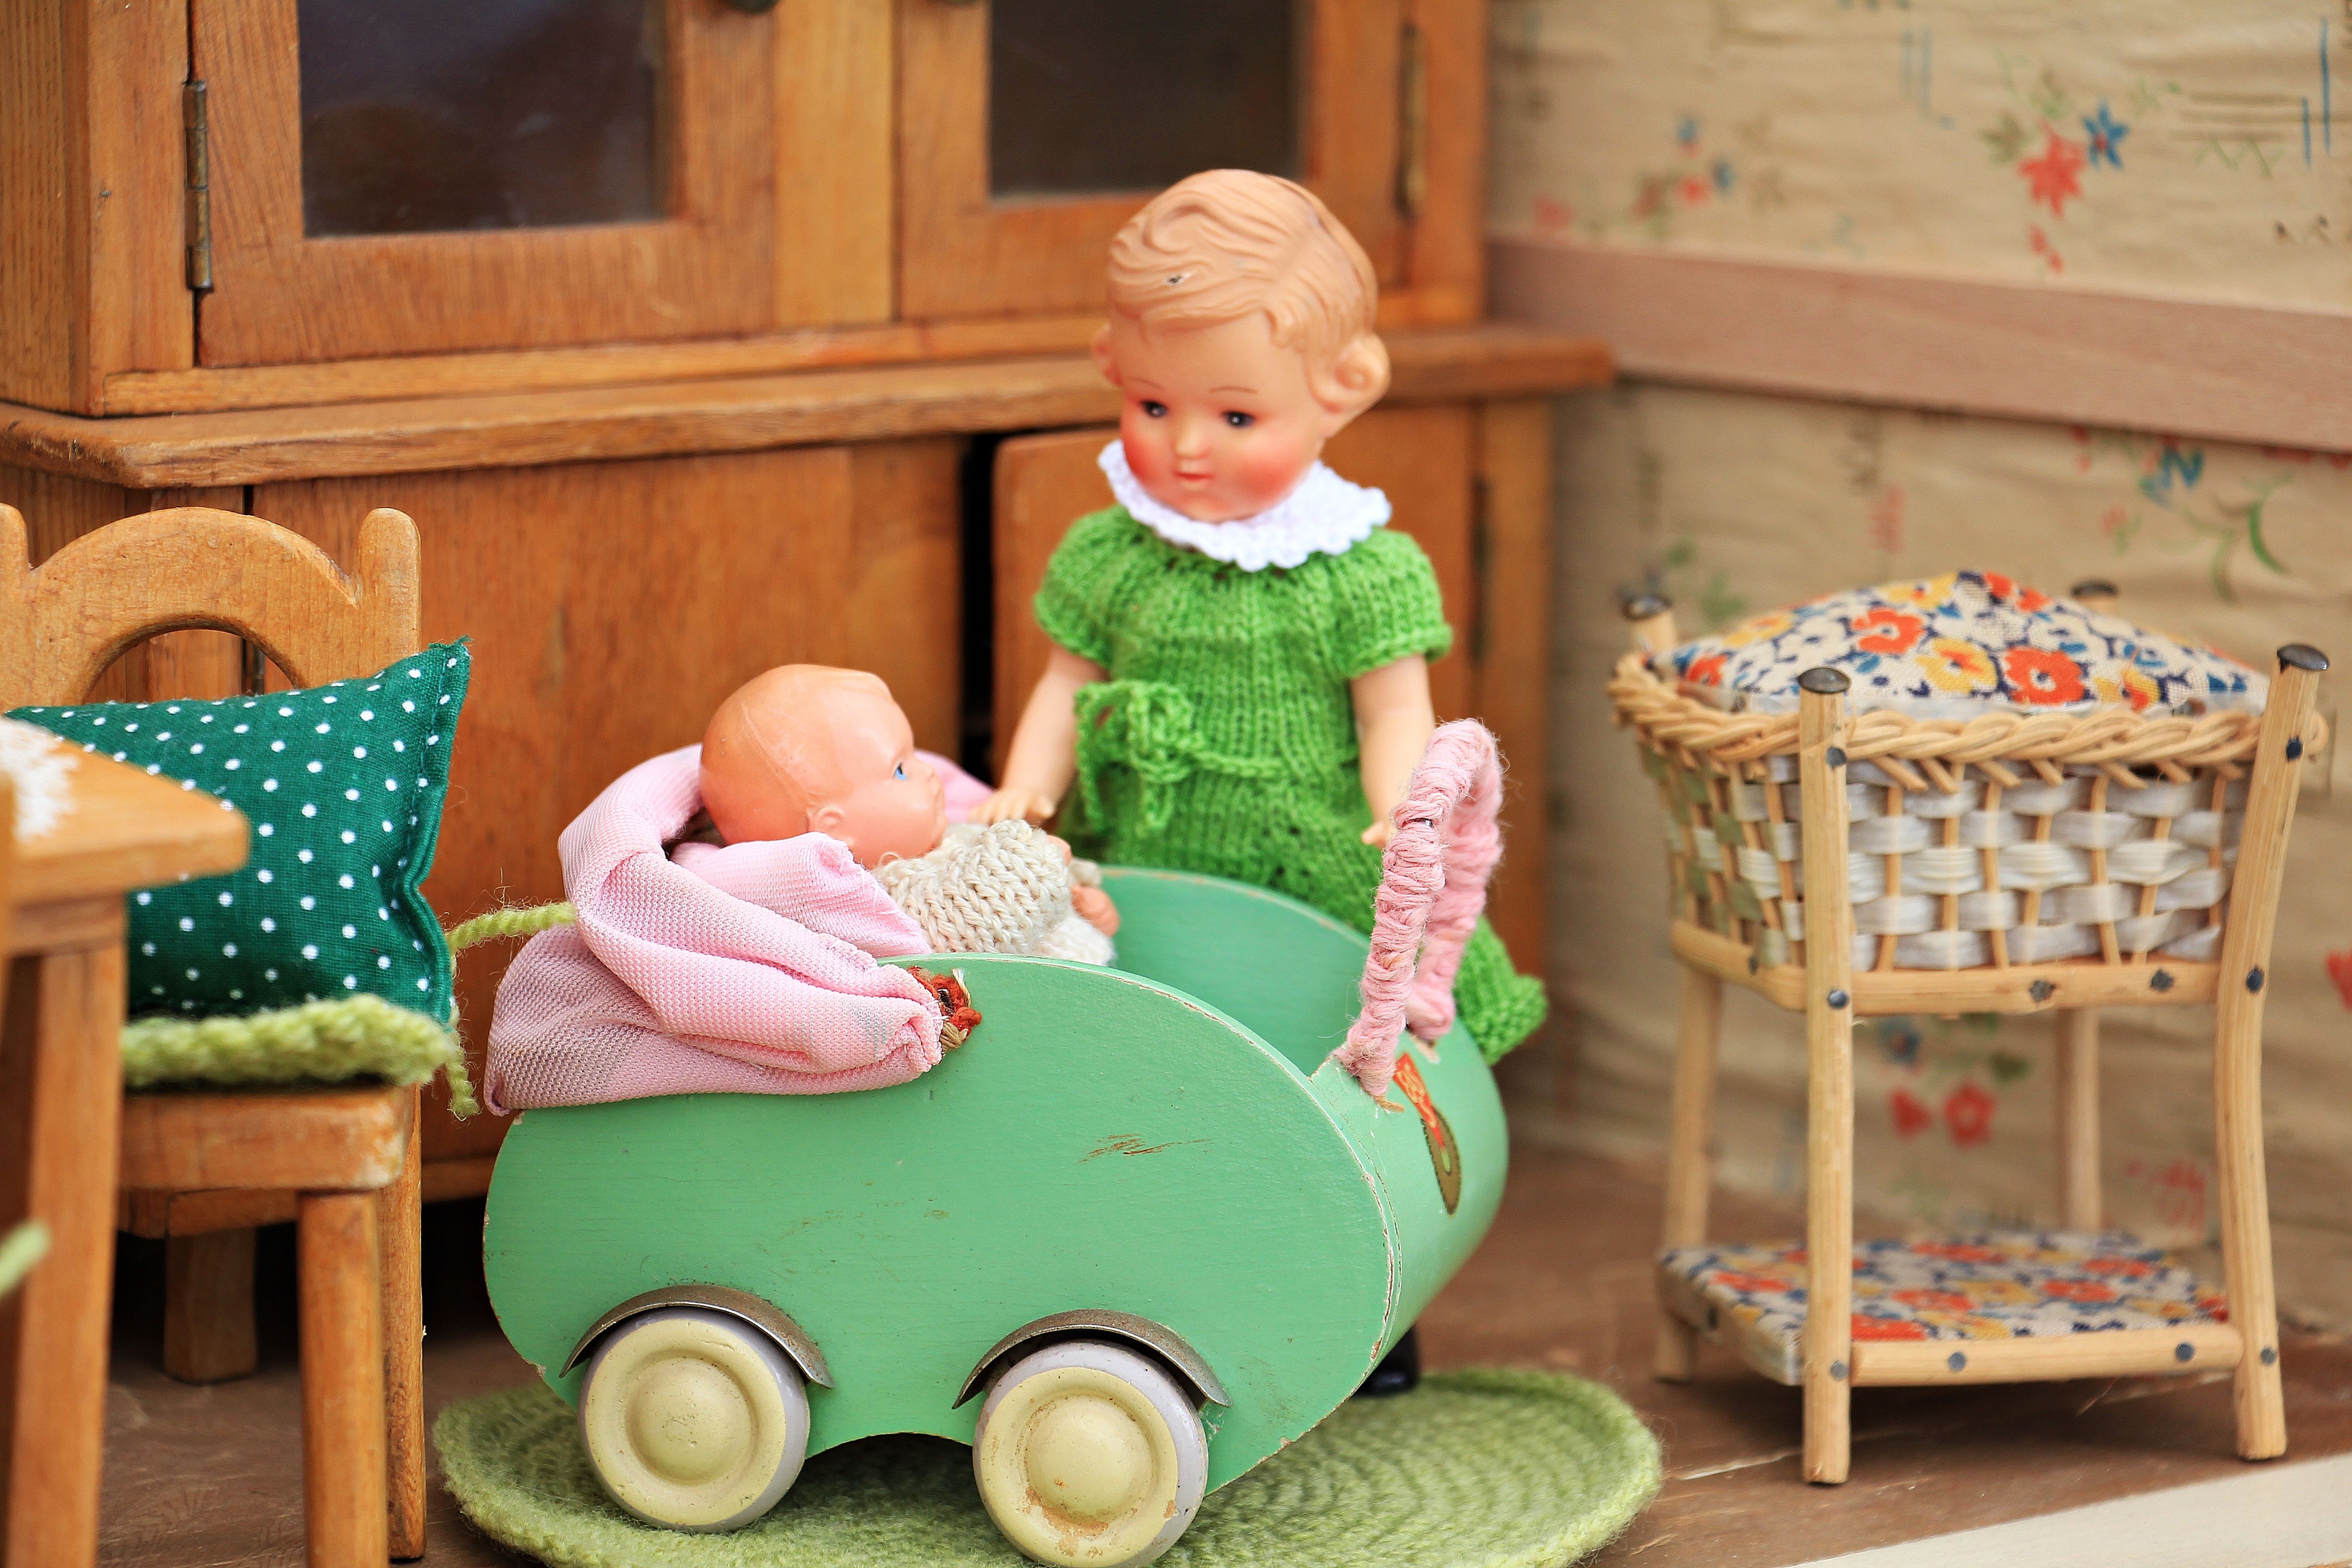
wood, woman, antique, play, old, child, nostalgia, living room, furniture, toy, baby, cradle, cabinet, chairs, children, toddler, toys, historically, presentation, children toys, setup, dolls houses, baby carriage, miniatures, doll's house, old toys